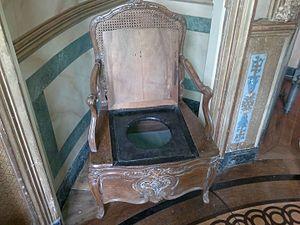
Château de Vaux-le-Vicomte
Une chaise percée est un siège dans lequel a été aménagée une ouverture, généralement circulaire, afin de l'utiliser comme lieu d'aisance. Il s'agit en quelque sorte de l'association d'une chaise et d'un pot de chambre.